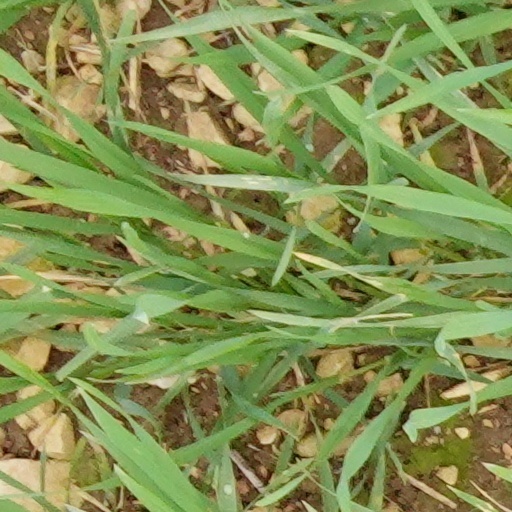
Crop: wheat